Chicago Hearing

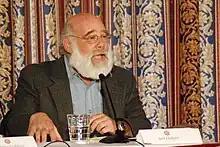
Jeff Halper of the Israeli Committee Against House Demolitions

A panel of academics and religious leaders heard the testimony of the witnesses, and afterward asked questions.